The Lady and the Unicorn

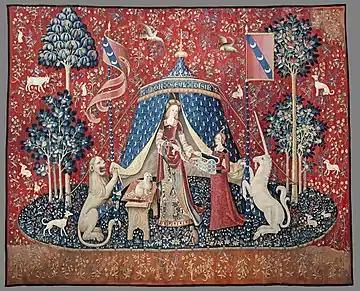
"The Lady and the Unicorn": (Musée national du Moyen Âge, Paris)

The Lady and the Unicorn is the modern title given to a series of six tapestries created in the style of ("thousand flowers") and woven in Flanders from wool and silk, from designs ("cartoons") drawn in Paris around 1500. The set is on display in the Musée de Cluny in Paris.